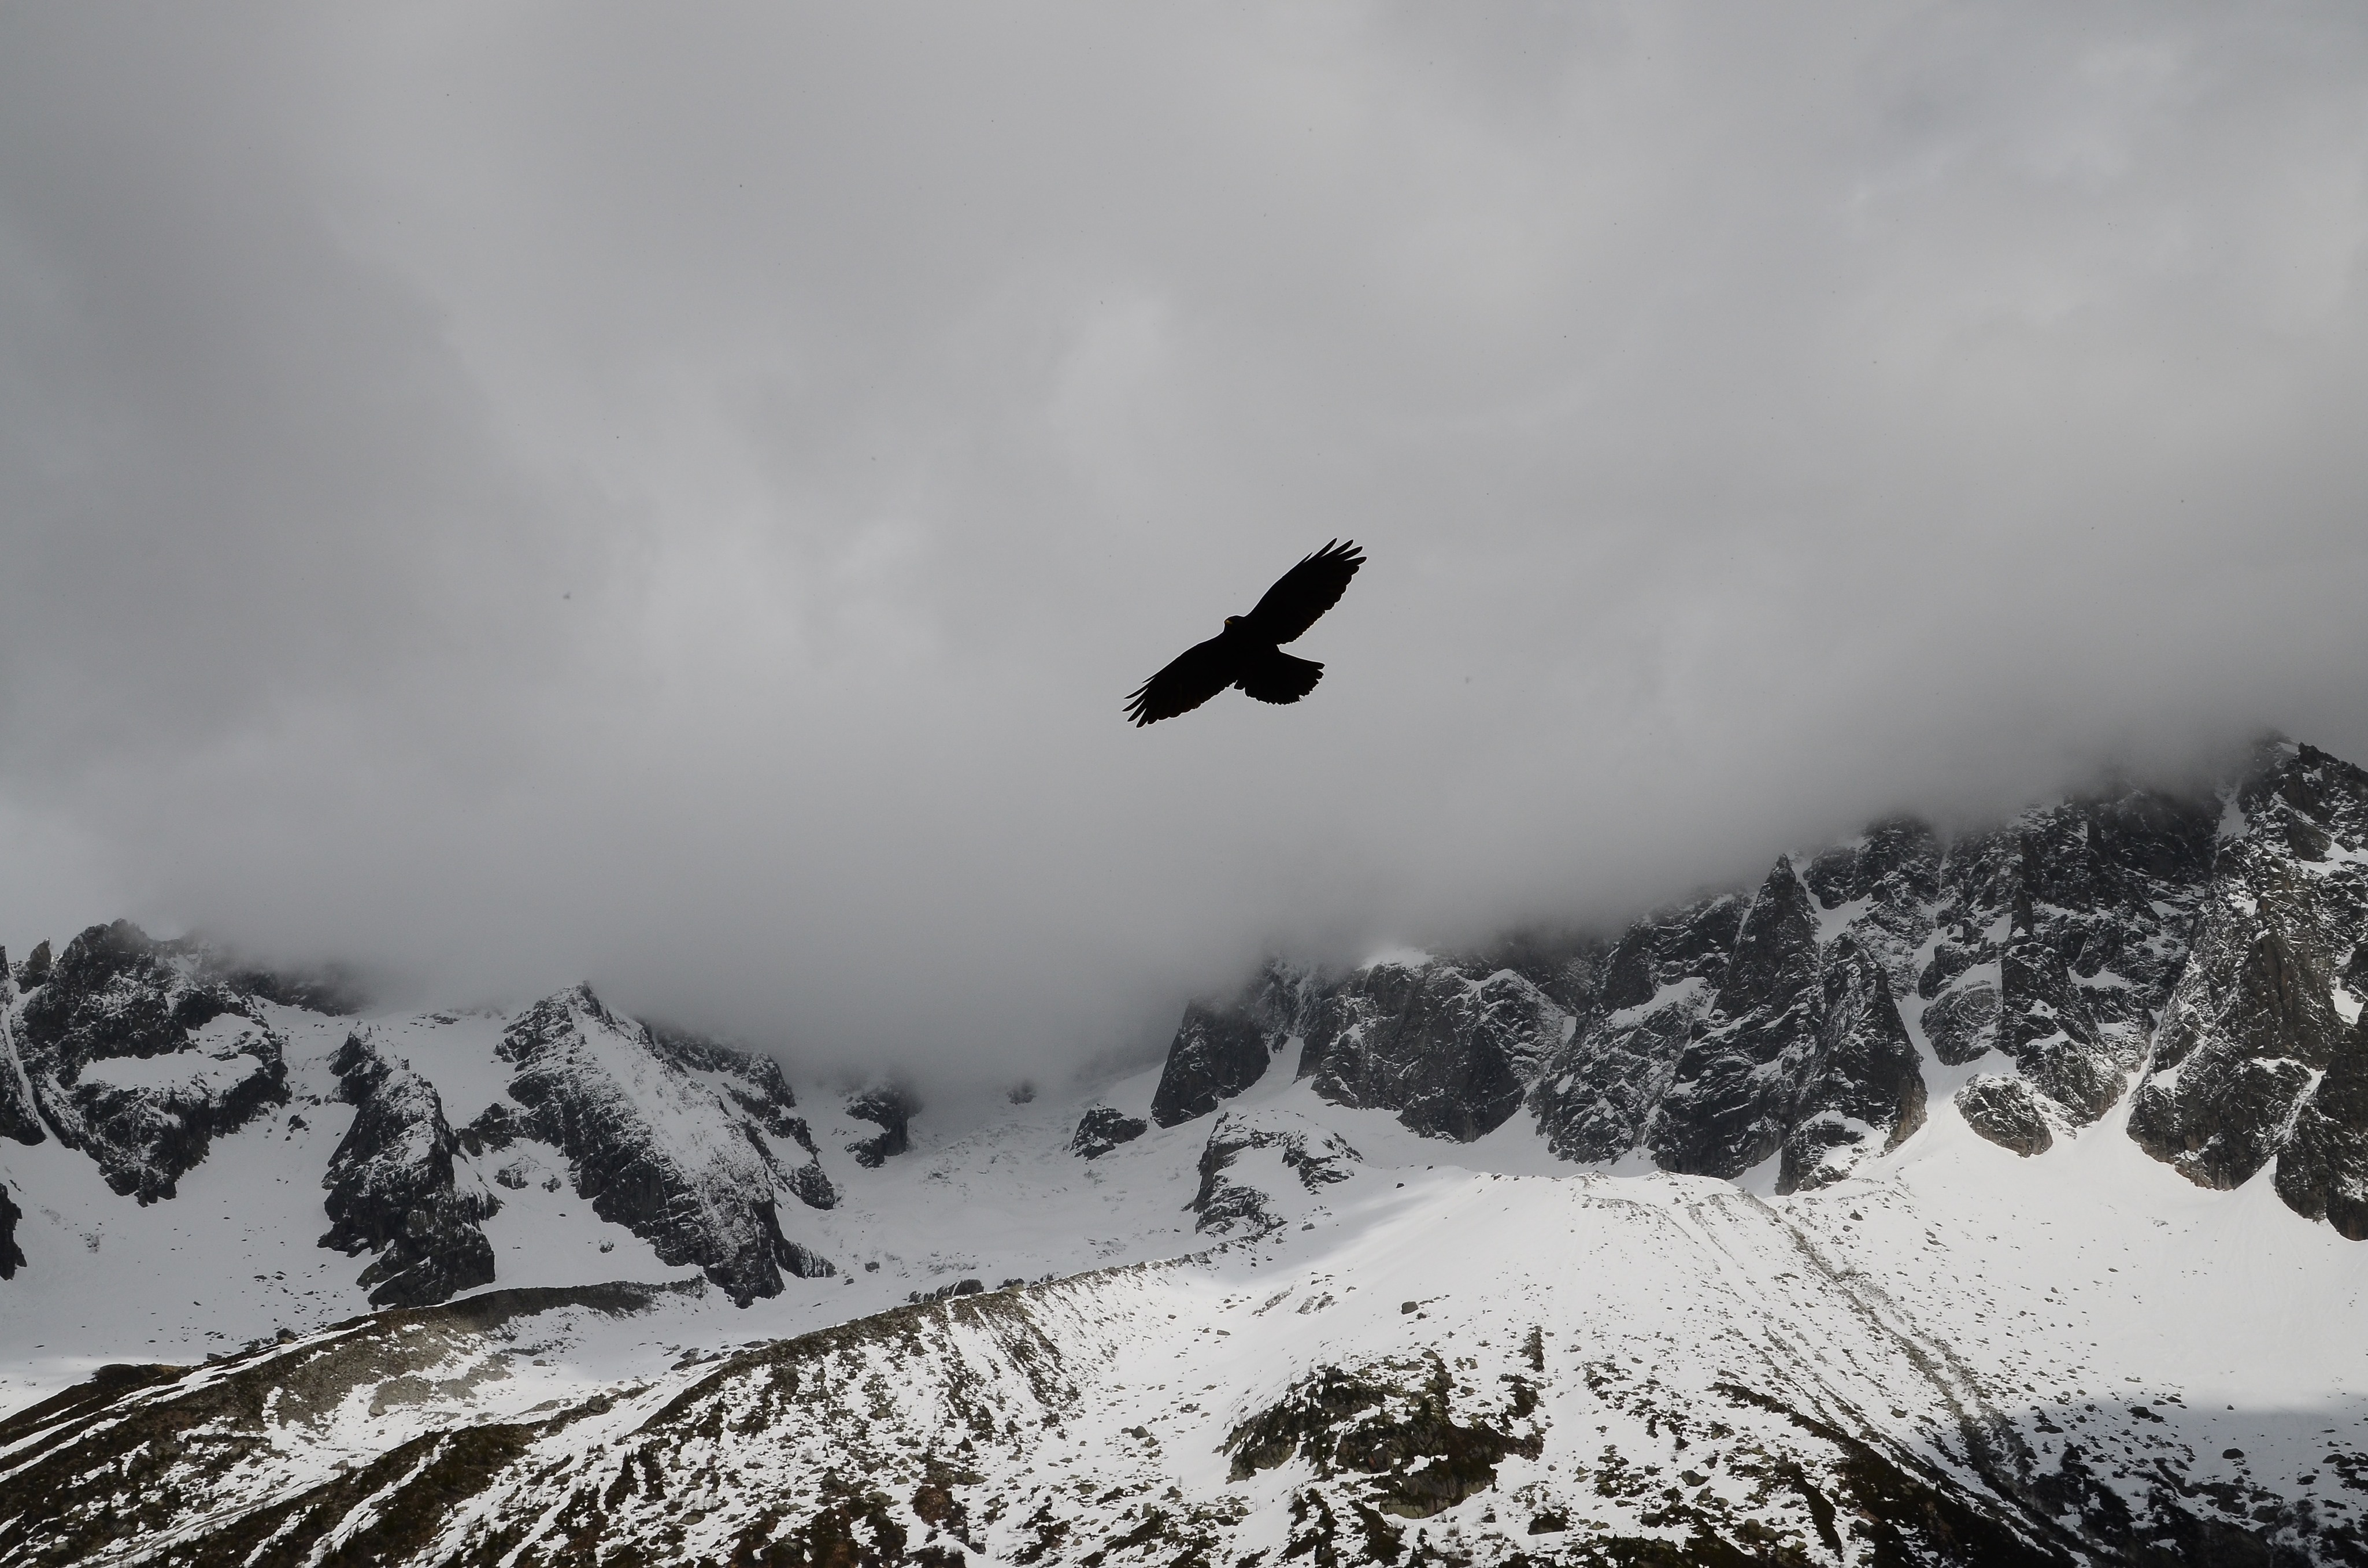
nature, mountain, snow, winter, bird, black and white, mountain range, dark, flight, weather, eagle, season, clouds, mountains, raven, perching bird